Nicola D'Ascenzo

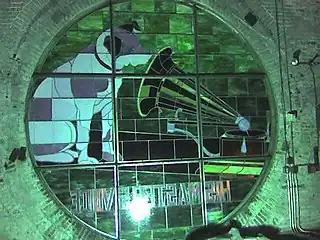
Replica of the "His Master's Voice Window", from inside the tower, 2007.

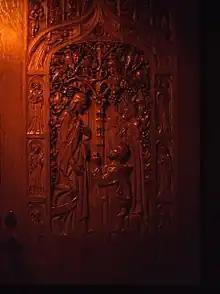
"Doubting Thomas" door (1928), Christ Church Cranbrook, Michigan. Johannes Kirchmayer's carving includes a portrait of D'Ascenzo.

In 1916, the studio completed four 14 ft (4.27 m)-diameter roundel windows for the tower of the Victor Talking Machine Company in Camden, New Jersey. Each depicted the company's logo – "His Master's Voice" (also known as "Nipper") – a dog listening quizzically to a gramophone. At night, the windows were illuminated, and the west-facing window was visible from Philadelphia, on the opposite side of the Delaware River. The original windows were removed in 1969, and D-Ascenzo Studios manufactured replicas that were installed in the tower in 1979. The current tower windows are 2003 replicas made by another firm. The Camden County Historical Society and the Wolfgram Library at Widener University each possess one of the original windows. Another original window, given to the Smithsonian Institution, is on display in the National Museum of American History.